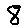
Label: 8